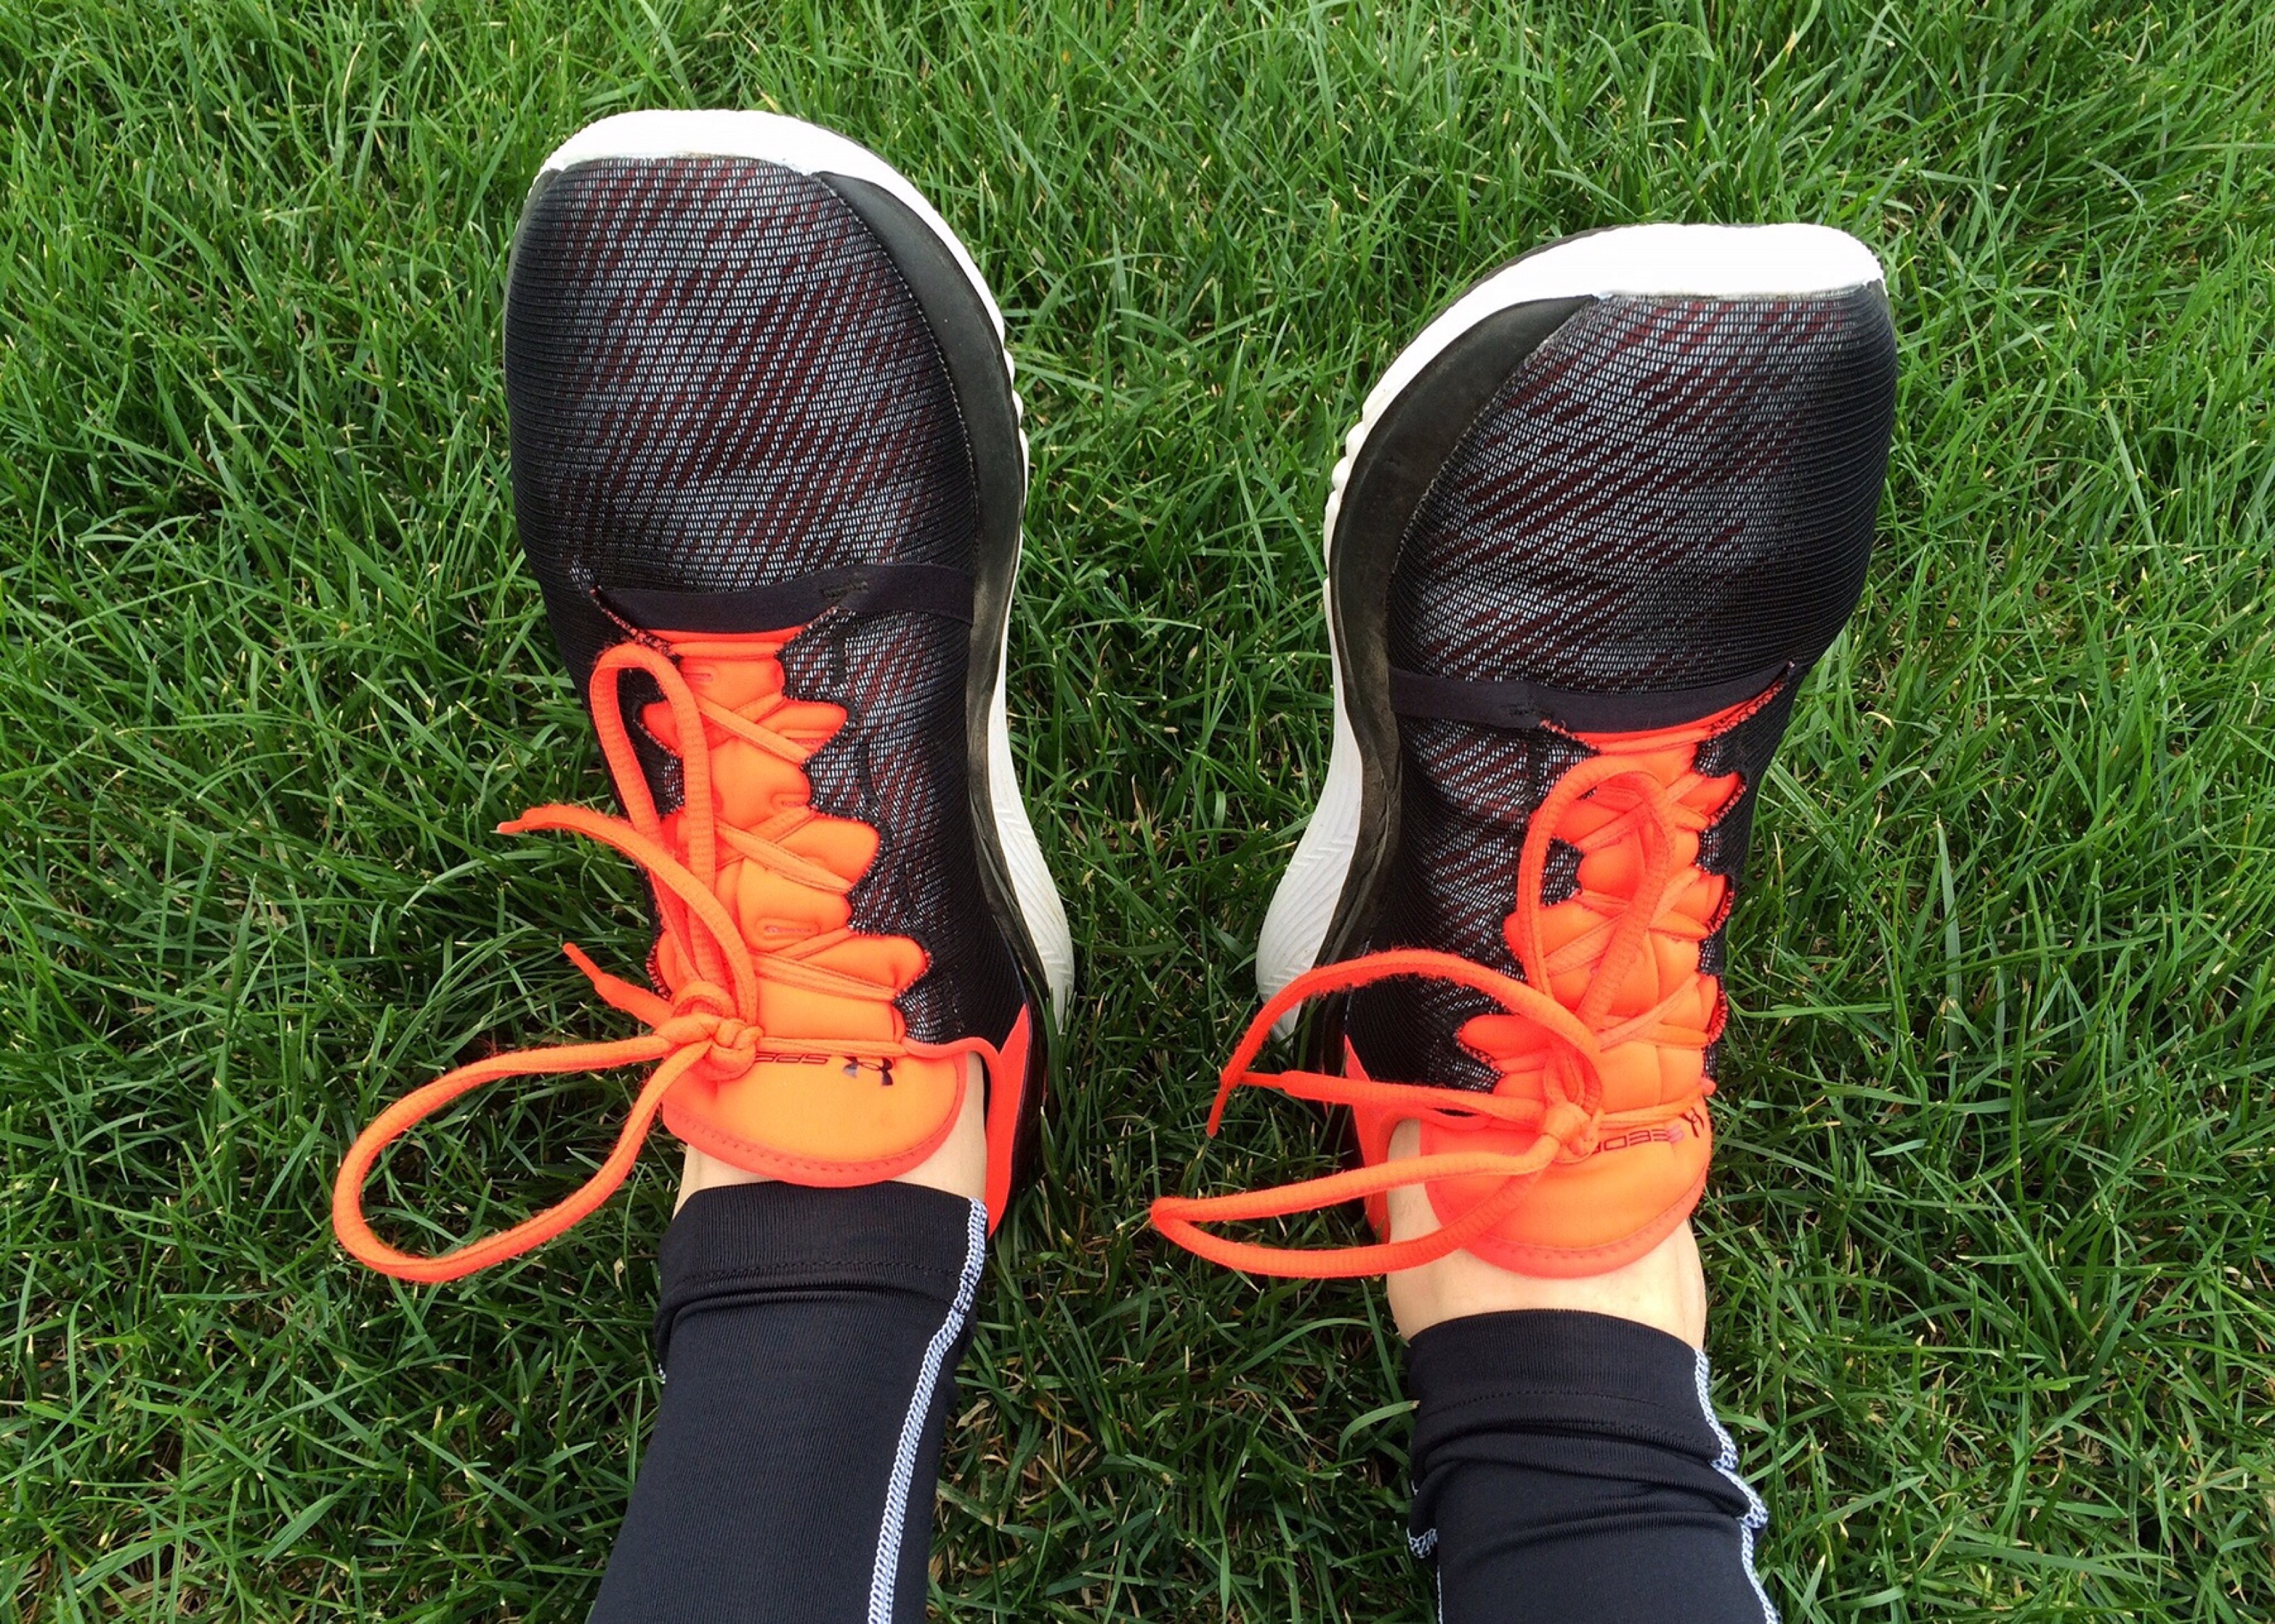
grass, shoe, sport, lawn, run, leg, green, red, training, runner, exercise, healthy, fitness, workout, footwear, outdoor shoe